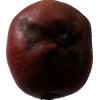
Label: Apple 18